Christian Salem

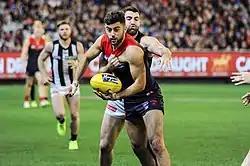
Salem handballing away from Collingwood's, Alex Fasolo, during round 12, 2017.

During the 2017 preseason, senior coach, Simon Goodwin, earmarked a move into the midfield for Salem in the upcoming season, however, he suffered a mishap during preseason training, in which he received his third concussion in 2016 due to a brick in his backpack hitting his head during a preseason camp in December. Despite the injury, he returned to full fitness in time for the start of the season and played in the opening round match against St Kilda at Etihad Stadium. The next week in the twenty-two point win against Carlton at the Melbourne Cricket Ground, he recorded a career-high thirty-one disposals, in addition to seven marks, seven rebound 50s, three tackles and a goal, to be named the best player on the field by AFL Media journalist, Ben Collins. In what was labelled his breakthrough game by "Herald Sun" reporter, Jay Clark, he received the maximum three Brownlow Medal votes, meaning he was adjudged the best player on the ground by the field umpires.